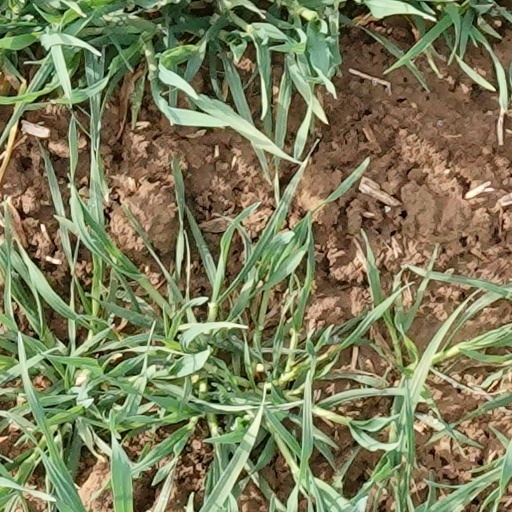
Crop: wheat